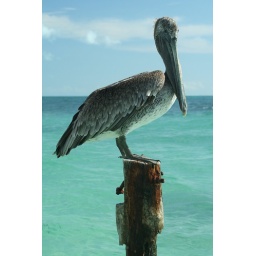
this young pelican was posing for me in the water of cancun beach mexico